McGill University Faculty of Law

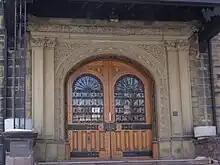
Entrance to Chancellor Day Hall

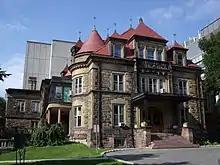
Old Chancellor Day Hall in the foreground (and New Chancellor Day Hall in the background) is one of the buildings which house the Faculty of Law of McGill University.

The Faculty of Law is one of the professional graduate schools of McGill University in Montreal, Quebec, Canada. It is the oldest law school in Canada. 180 candidates are admitted for any given academic year. For the year 2021 class, the acceptance rate was 10%.